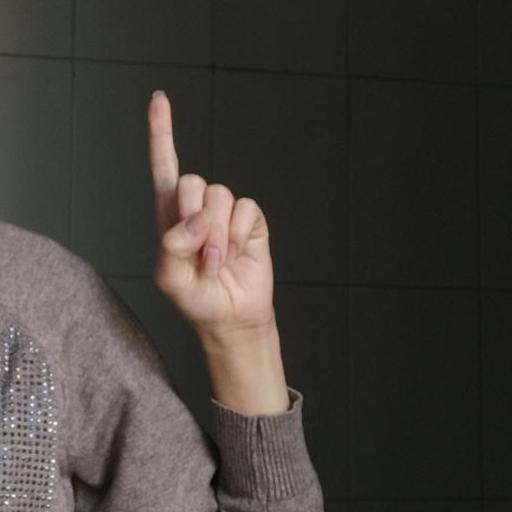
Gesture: one